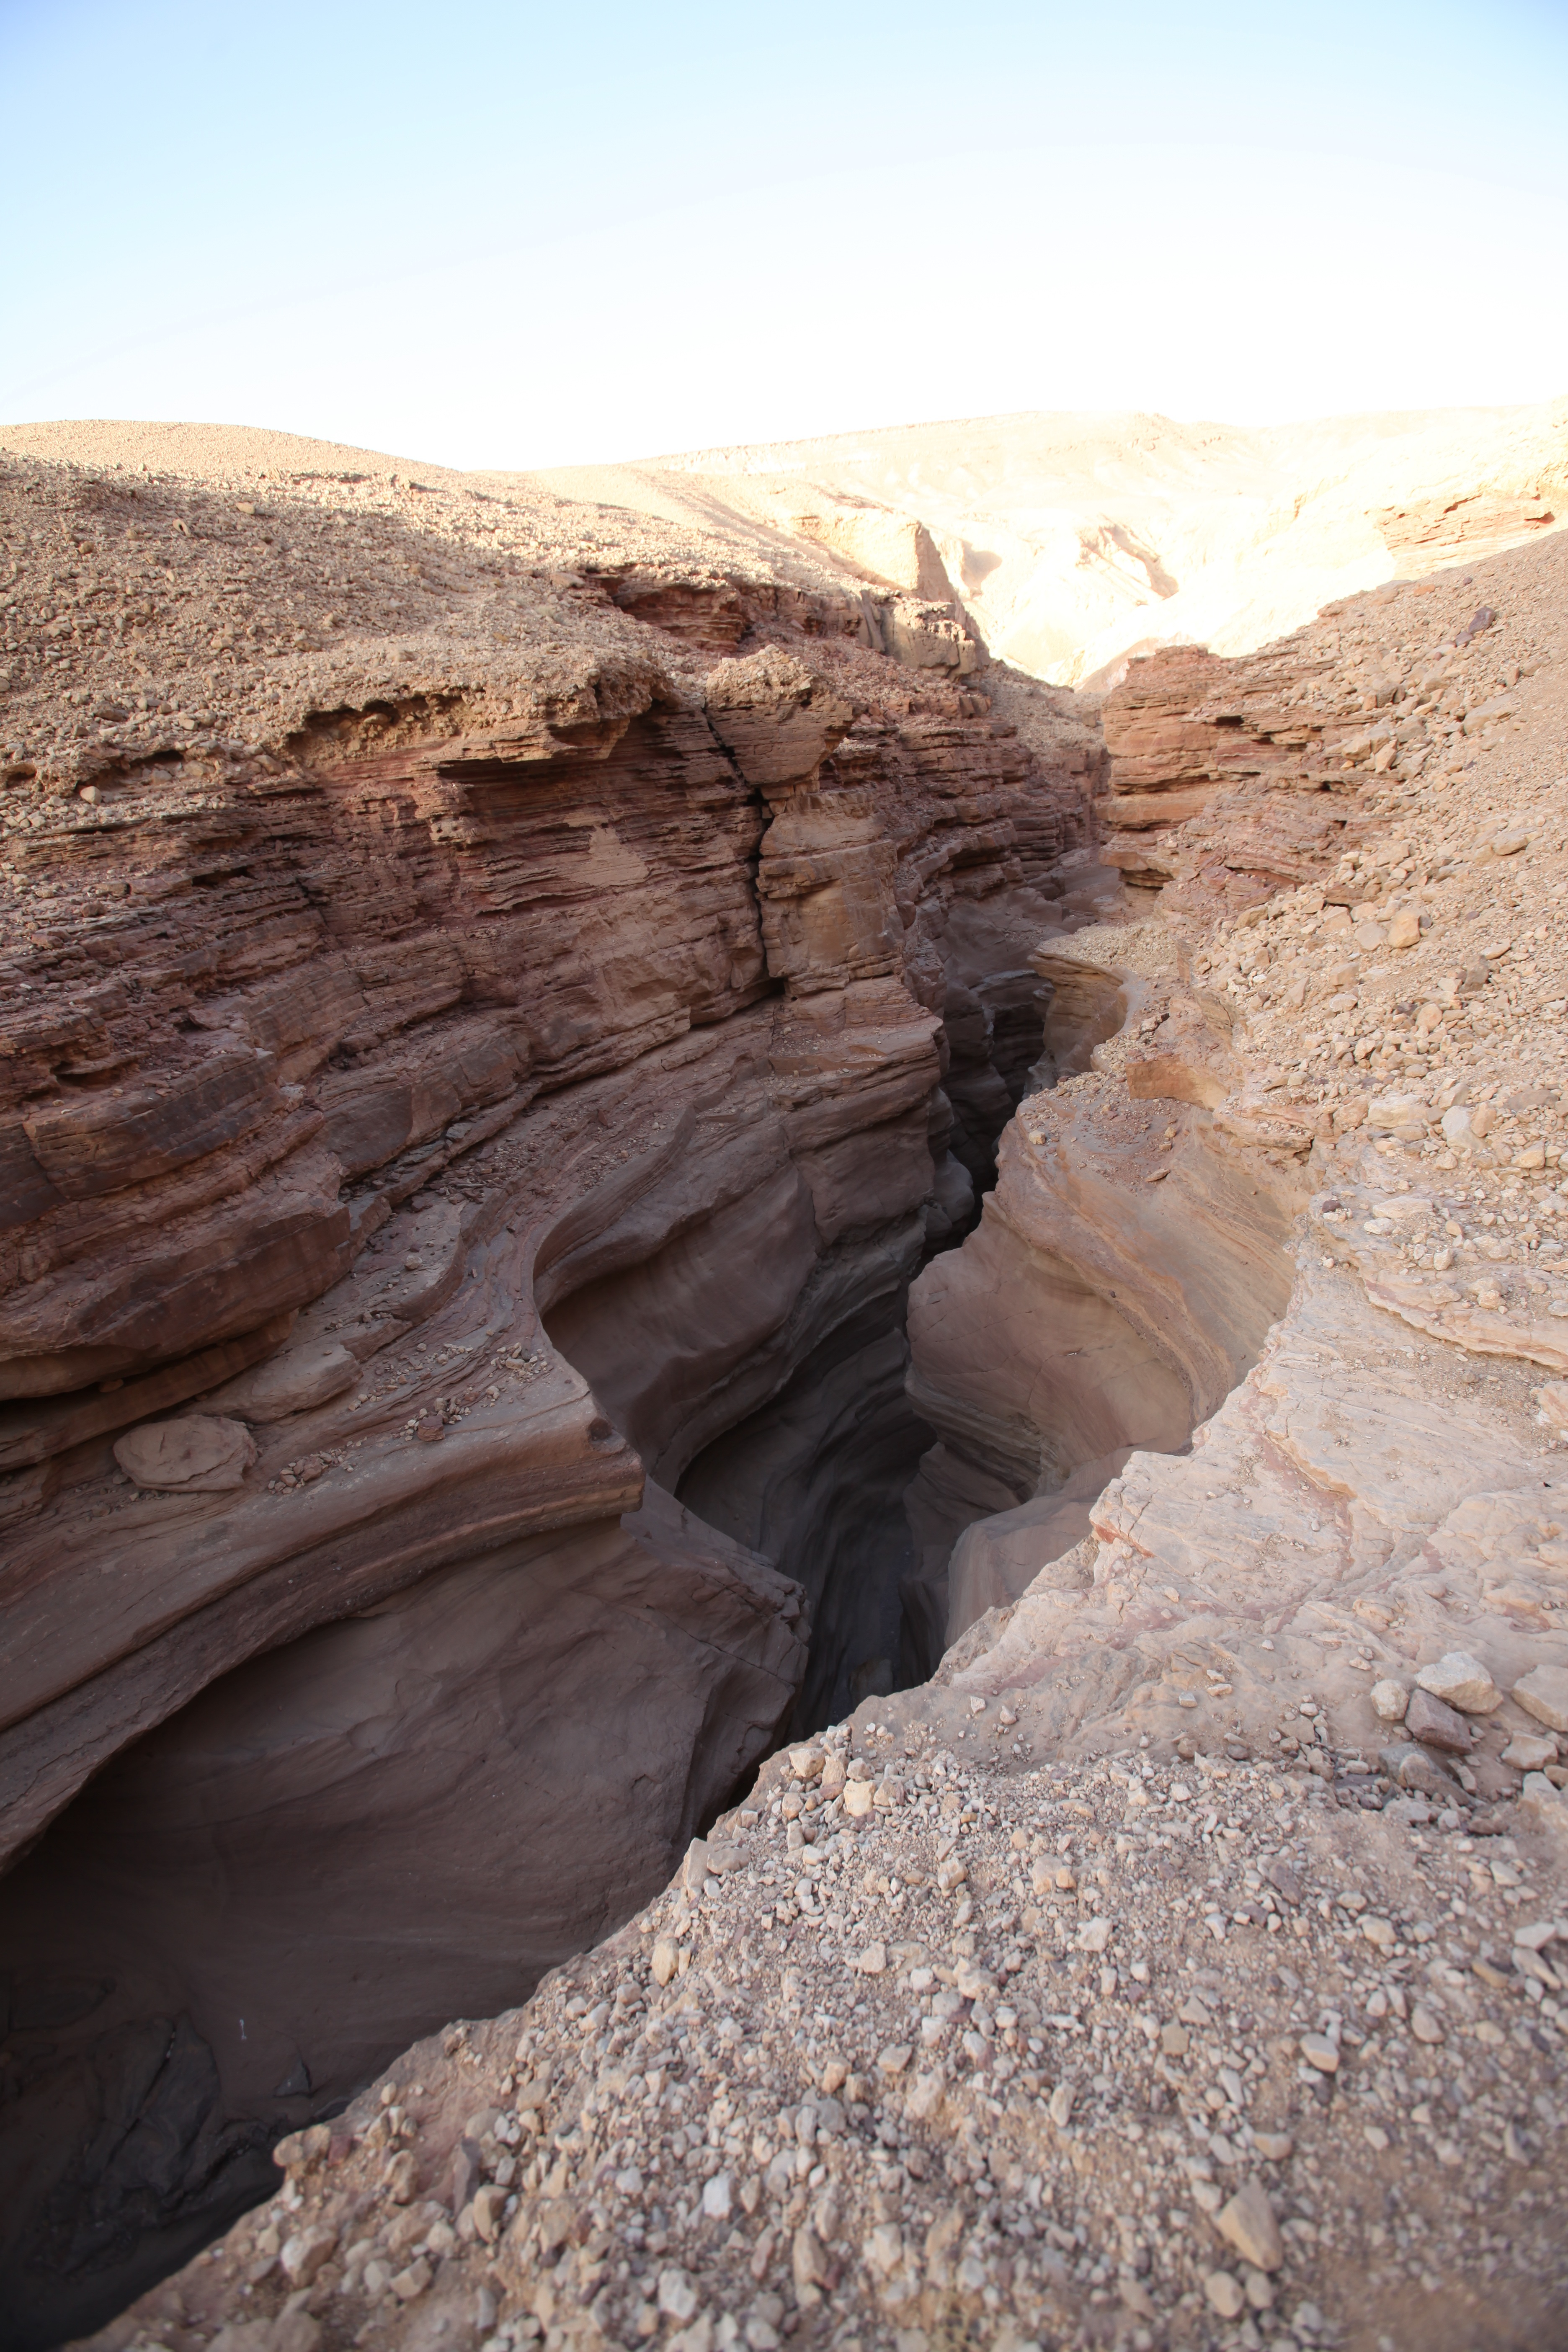
landscape, nature, rock, mountain, valley, stone, country, travel, formation, cliff, arch, red, natural, park, canyon, tourism, terrain, national park, national, geology, badlands, israel, wadi, timna, eilat, negev, red canyon, landform, natural environment, geographical feature